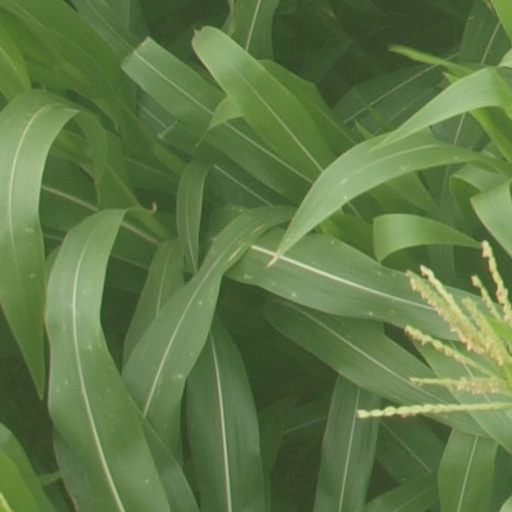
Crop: maize; corn